Neer impingement test

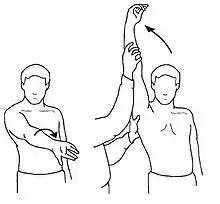
Neer test for subacromial impingement

The Neer impingement test is a test designed to reproduce symptoms of rotator cuff impingement through flexing the shoulder and pressure application. Symptoms should be reproduced if there is a problem with the supraspinatus or biceps brachii. This test is also associated with the Hawkins-Kennedy Test and Jobe's Test.